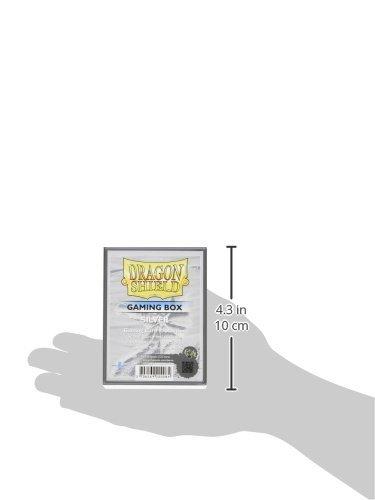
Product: Dragon Shield Card Gaming Box, Silver
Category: Toys & Games | Games & Accessories | Game Accessories
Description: Silver Deck Box.
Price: $8.97
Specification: ProductDimensions:3.2x2.8x4.2inches|ItemWeight:3.52ounces|ShippingWeight:3.52ounces(Viewshippingratesandpolicies)|DomesticShipping:ItemcanbeshippedwithinU.S.|InternationalShipping:ThisitemcanbeshippedtoselectcountriesoutsideoftheU.S.LearnMore|ASIN:B009JSAFIG|Itemmodelnumber:ART20008|Manufacturerrecommendedage:3yearsandup